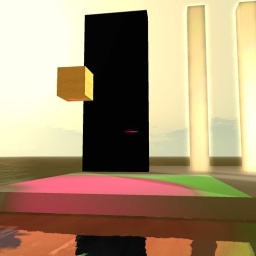
well, that's an interesting sliver of watermelon in the black shiny surface